Snape Anglo-Saxon Cemetery

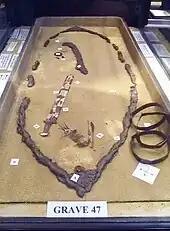
Model of the ship burial at Aldeburgh Museum

The Snape cemetery is best known for the ship burial that was uncovered there in 1862 by Septimus Davidson's excavation. Our knowledge of its shape and style comes from the accounts produced by Davidson and his excavators, alongside Davidson's plan, the most reliable version of which is a watercolour painting held in the library of the Society of Antiquaries; this was produced "either during or very shortly after the excavation", and was used as the basis for the subsequent engravings of the ship, for which extra, often erroneous details were added. Alongside these early accounts and plans, we also have access to the surviving rivets and other ironwork now housed in Aldeburgh Museum.